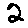
Label: 2